Jane (2016 film)

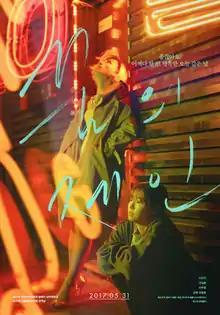
Film poster

So-hyun is a runaway who is left alone after her boyfriend Jung-ho disappears. By accident, she gets to know a transgender woman named Jane. She joins Jane and her group of misfit runaways, who are as comforting and loving as a real family.